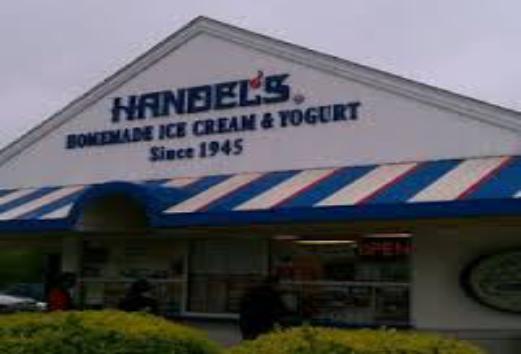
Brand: Handel's Homemade Ice Cream & Yogurt
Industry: Food